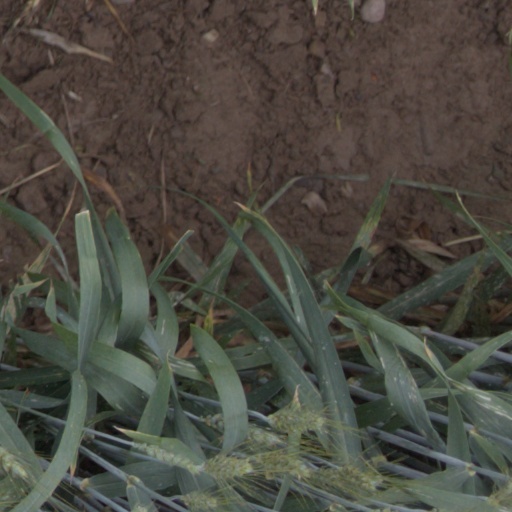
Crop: wheat